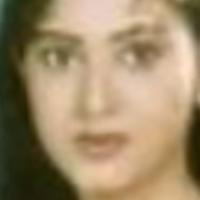
Age group: age 21-30